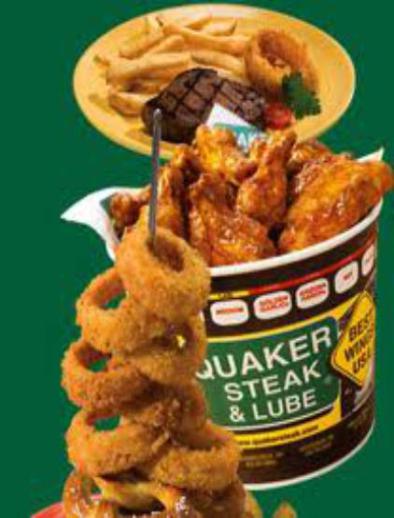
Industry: Food